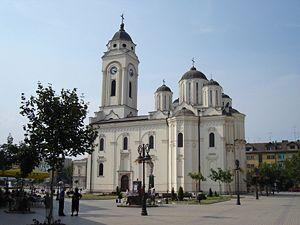
L'église Saint-Georges de Smederevo est une église orthodoxe serbe située à Smederevo, dans le district de Podunavlje en Serbie. Elle est inscrite sur la liste des monuments culturels protégés de la République de Serbie.
Smederevo est une ville de Serbie située dans le district de Podunavlje. Au recensement de 2011, la ville intra muros comptait 63 028 habitants et son territoire métropolitain, appelé Ville de Smederevo, 107 528.